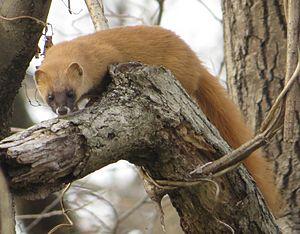
Mustela est un genre de Mustélidés qui comprend l'ensemble des « belettes ». C'est-à-dire les belettes d'Europe et d'ailleurs, mais aussi les hermines, les putois, les furets et certains visons.